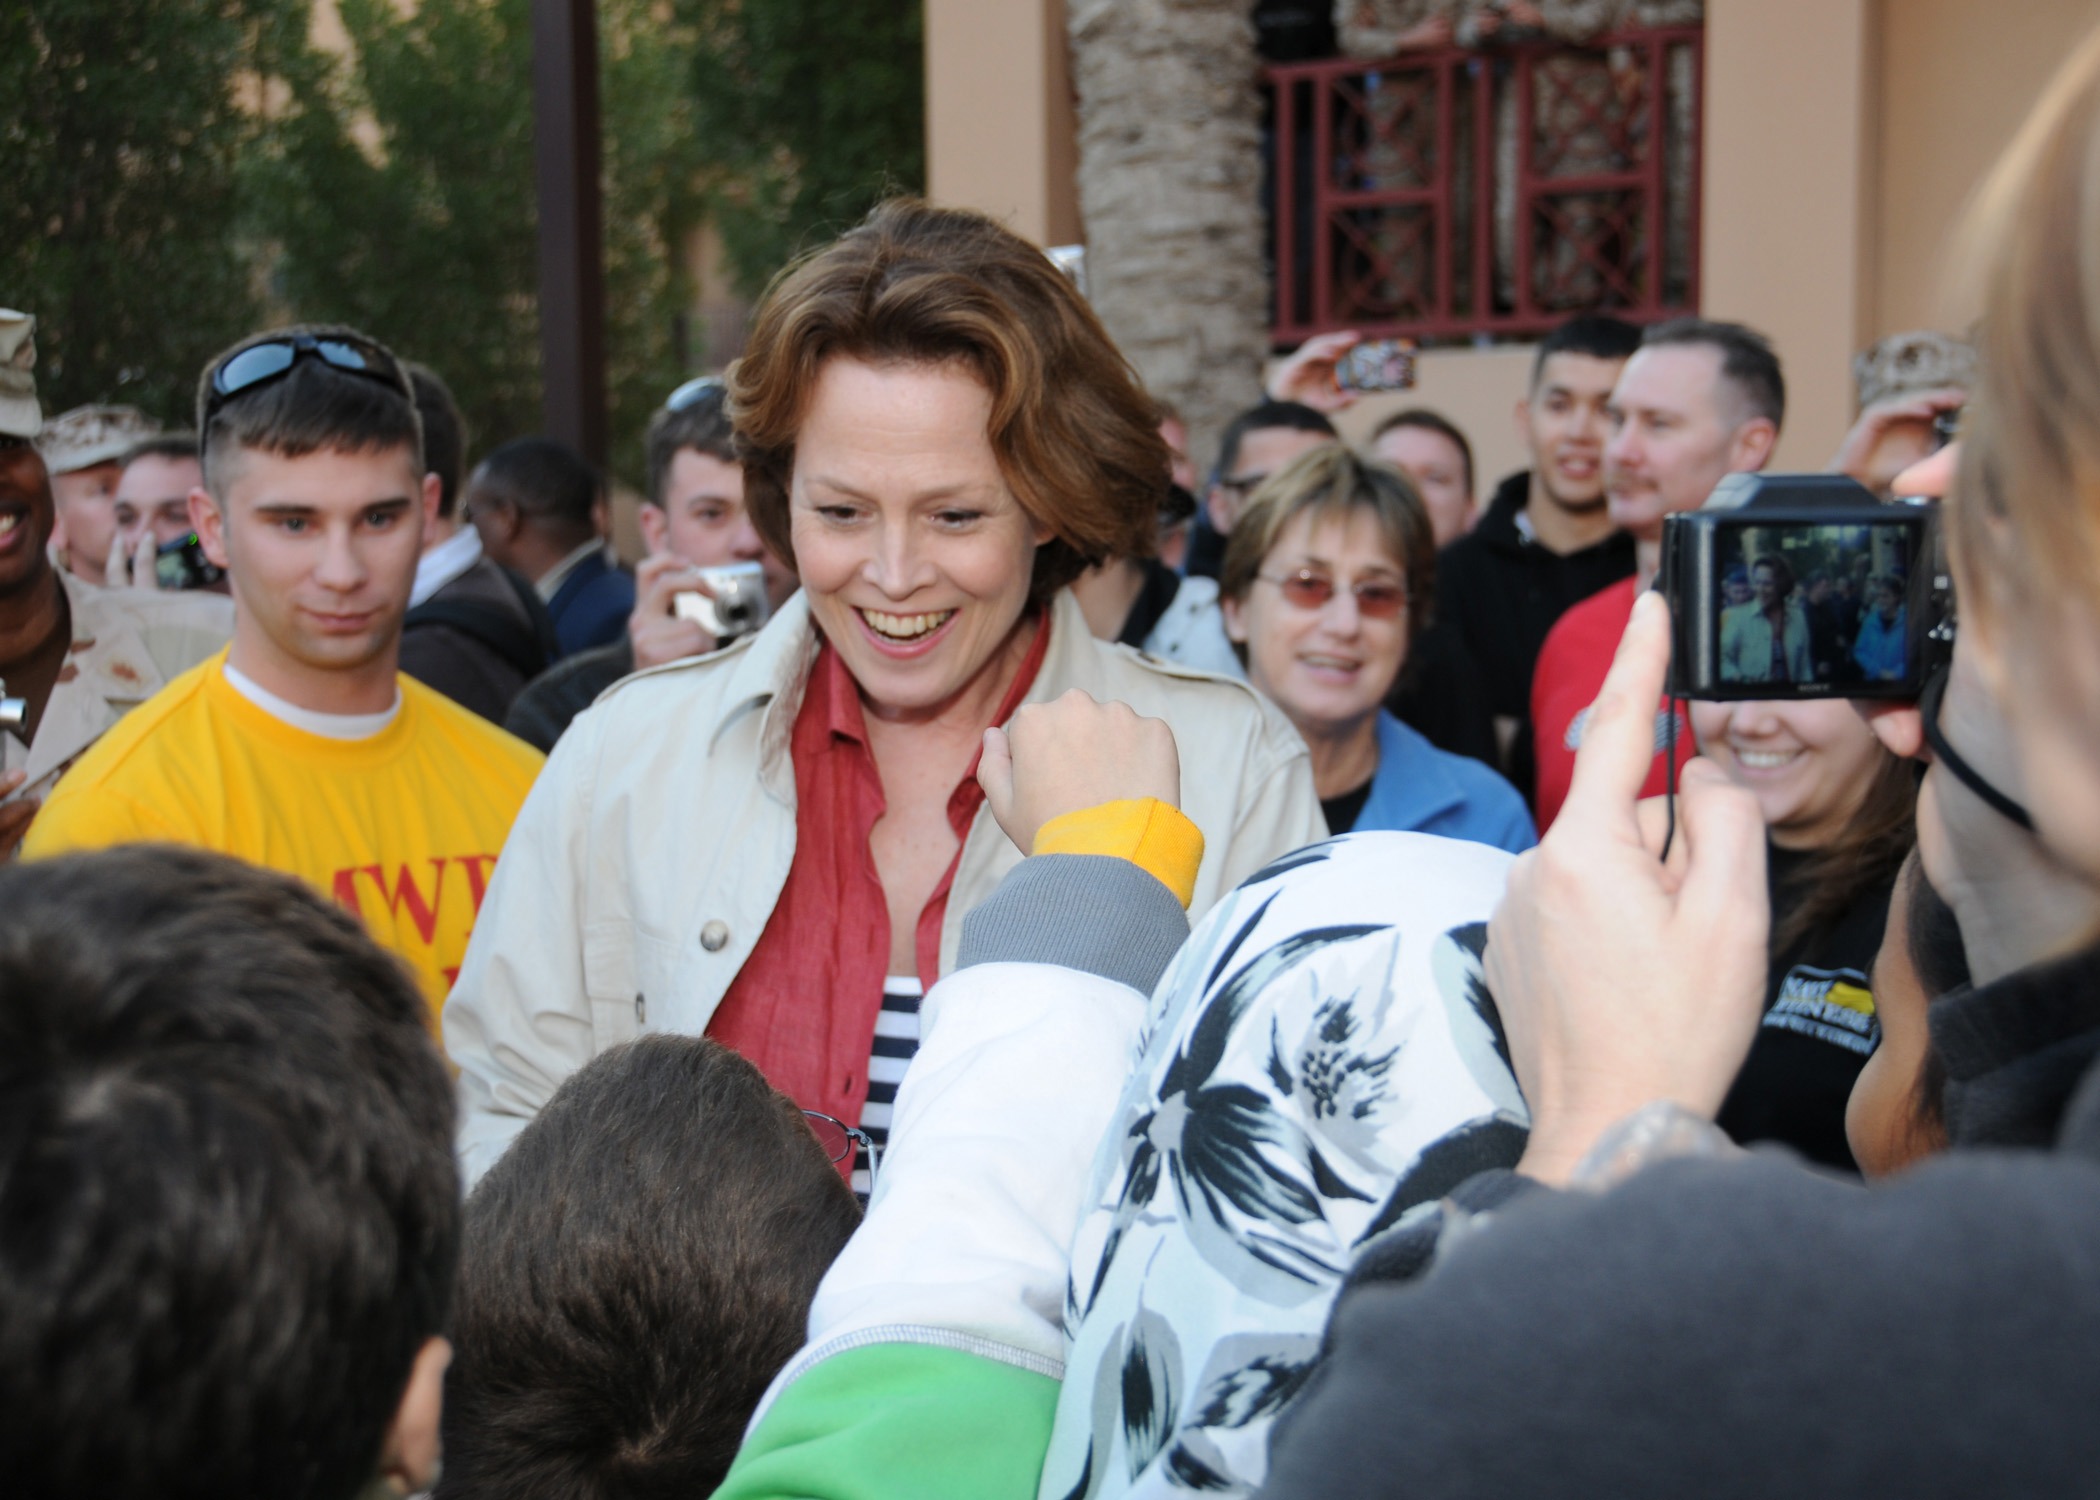
people, youth, community, outside, cinema, famous, films, celebrity, fans, movies, actress, bahrain, known, sigourney weave